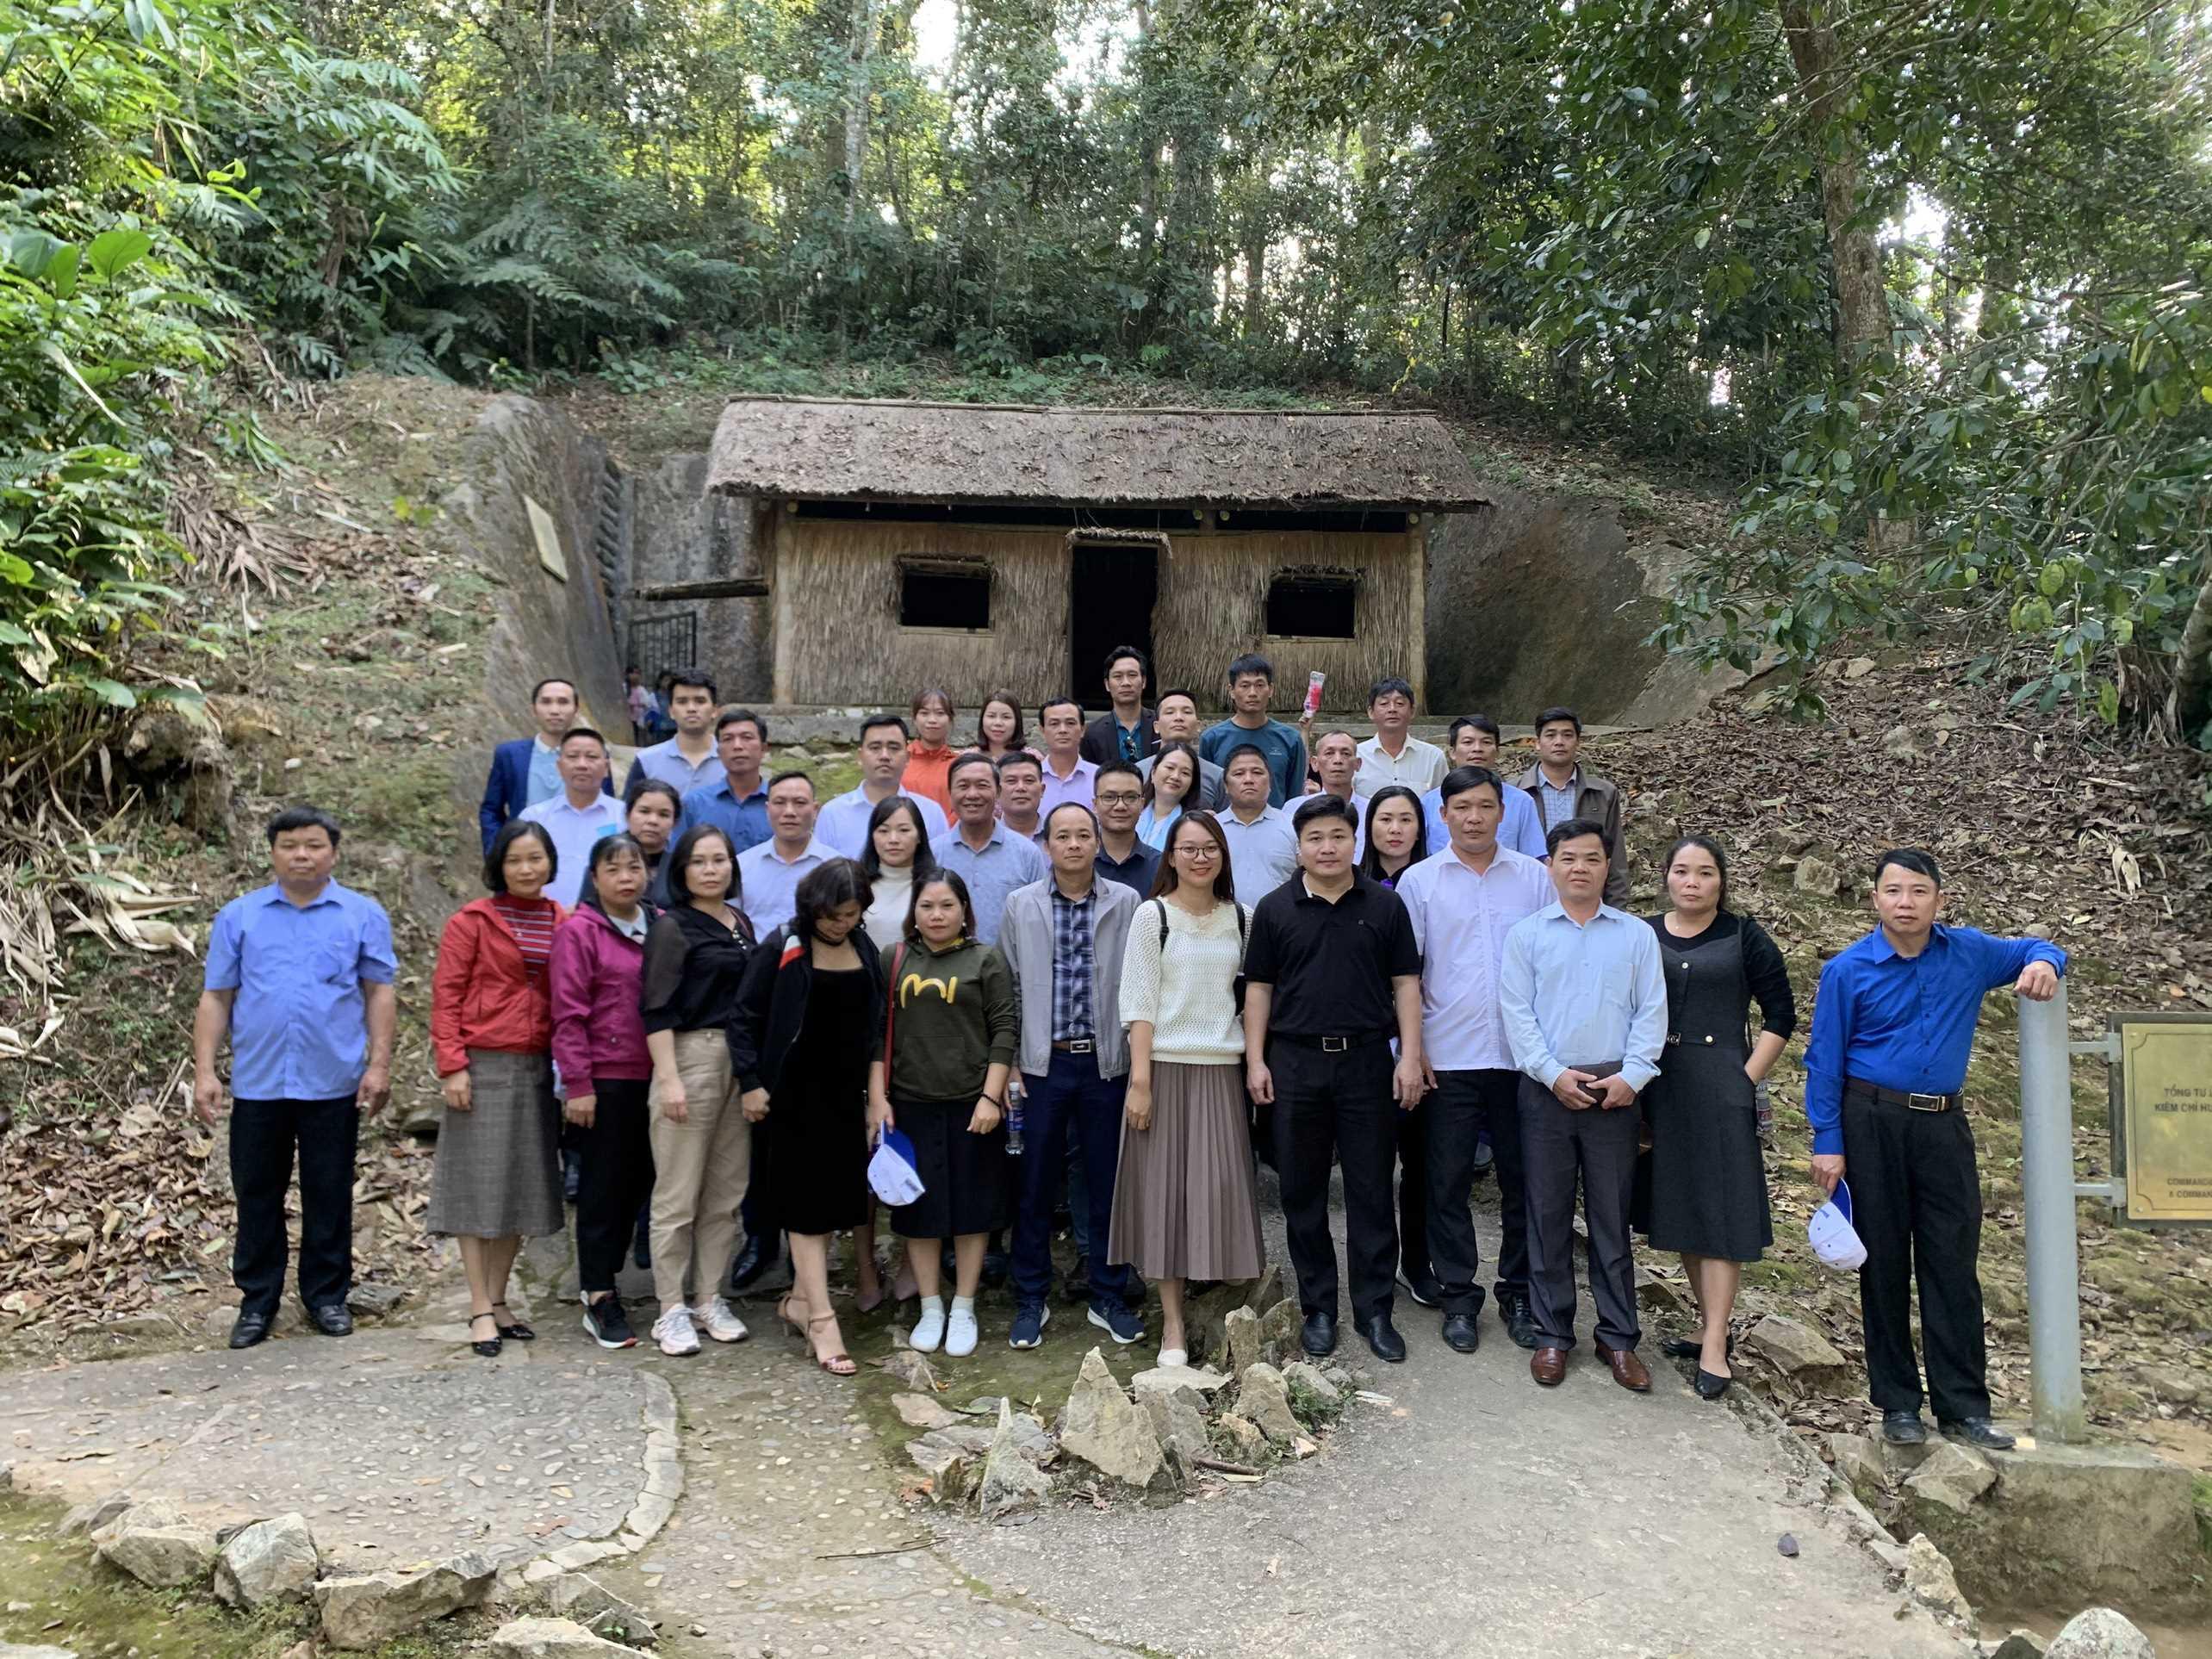
có một đám đông đang chụp ảnh tập thể trước một ngôi nhà tranh